Satyam Sankaramanchi

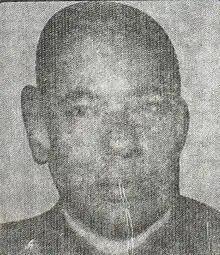

Satyam Sankaramanchi (3 March 1937 – 1987) was an Indian storyteller, born in the village of Amaravati near Guntur City, in Andhra Pradesh, India. The stories he told wove a whole new world around the tiny village of Amaravati.